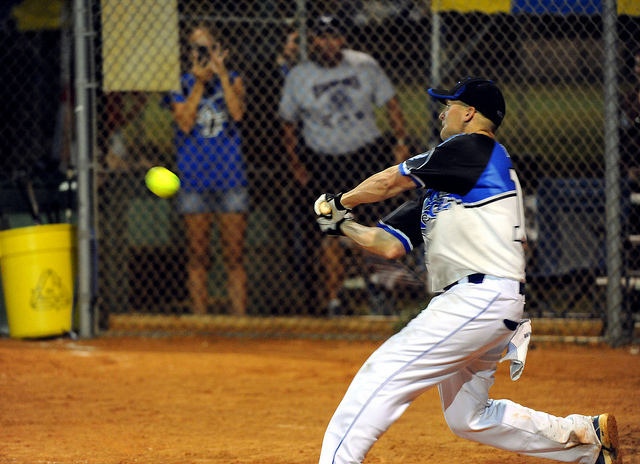
cầu thủ bóng chày đang bước tới vung gậy đánh trả bóng